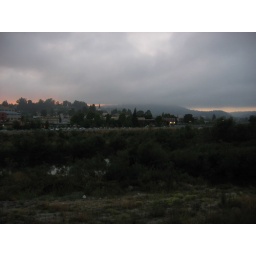
Evening sky glowing under the clouds